Banerji Road

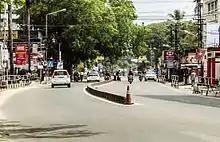
An empty view of Banerji Road, Kochi

Banerji Road is one of the major arteries of downtown Kochi, in the state of Kerala, India. It lies east-west between the "High-Court Junction" (Marine Drive) in the west, and Ernakulam North in the east. It passed through North Overbridge near Ernakulam North railway station. It is named after Sir A. R. Banerji, former diwan of the Kingdom of Cochin. Most of the parts of the road are four lane with some areas still under 2 lane and works to make 4 lane under construction. kacherippady Junction and Madhava Pharmacy Junction (MG Road) are main junctions on this road.